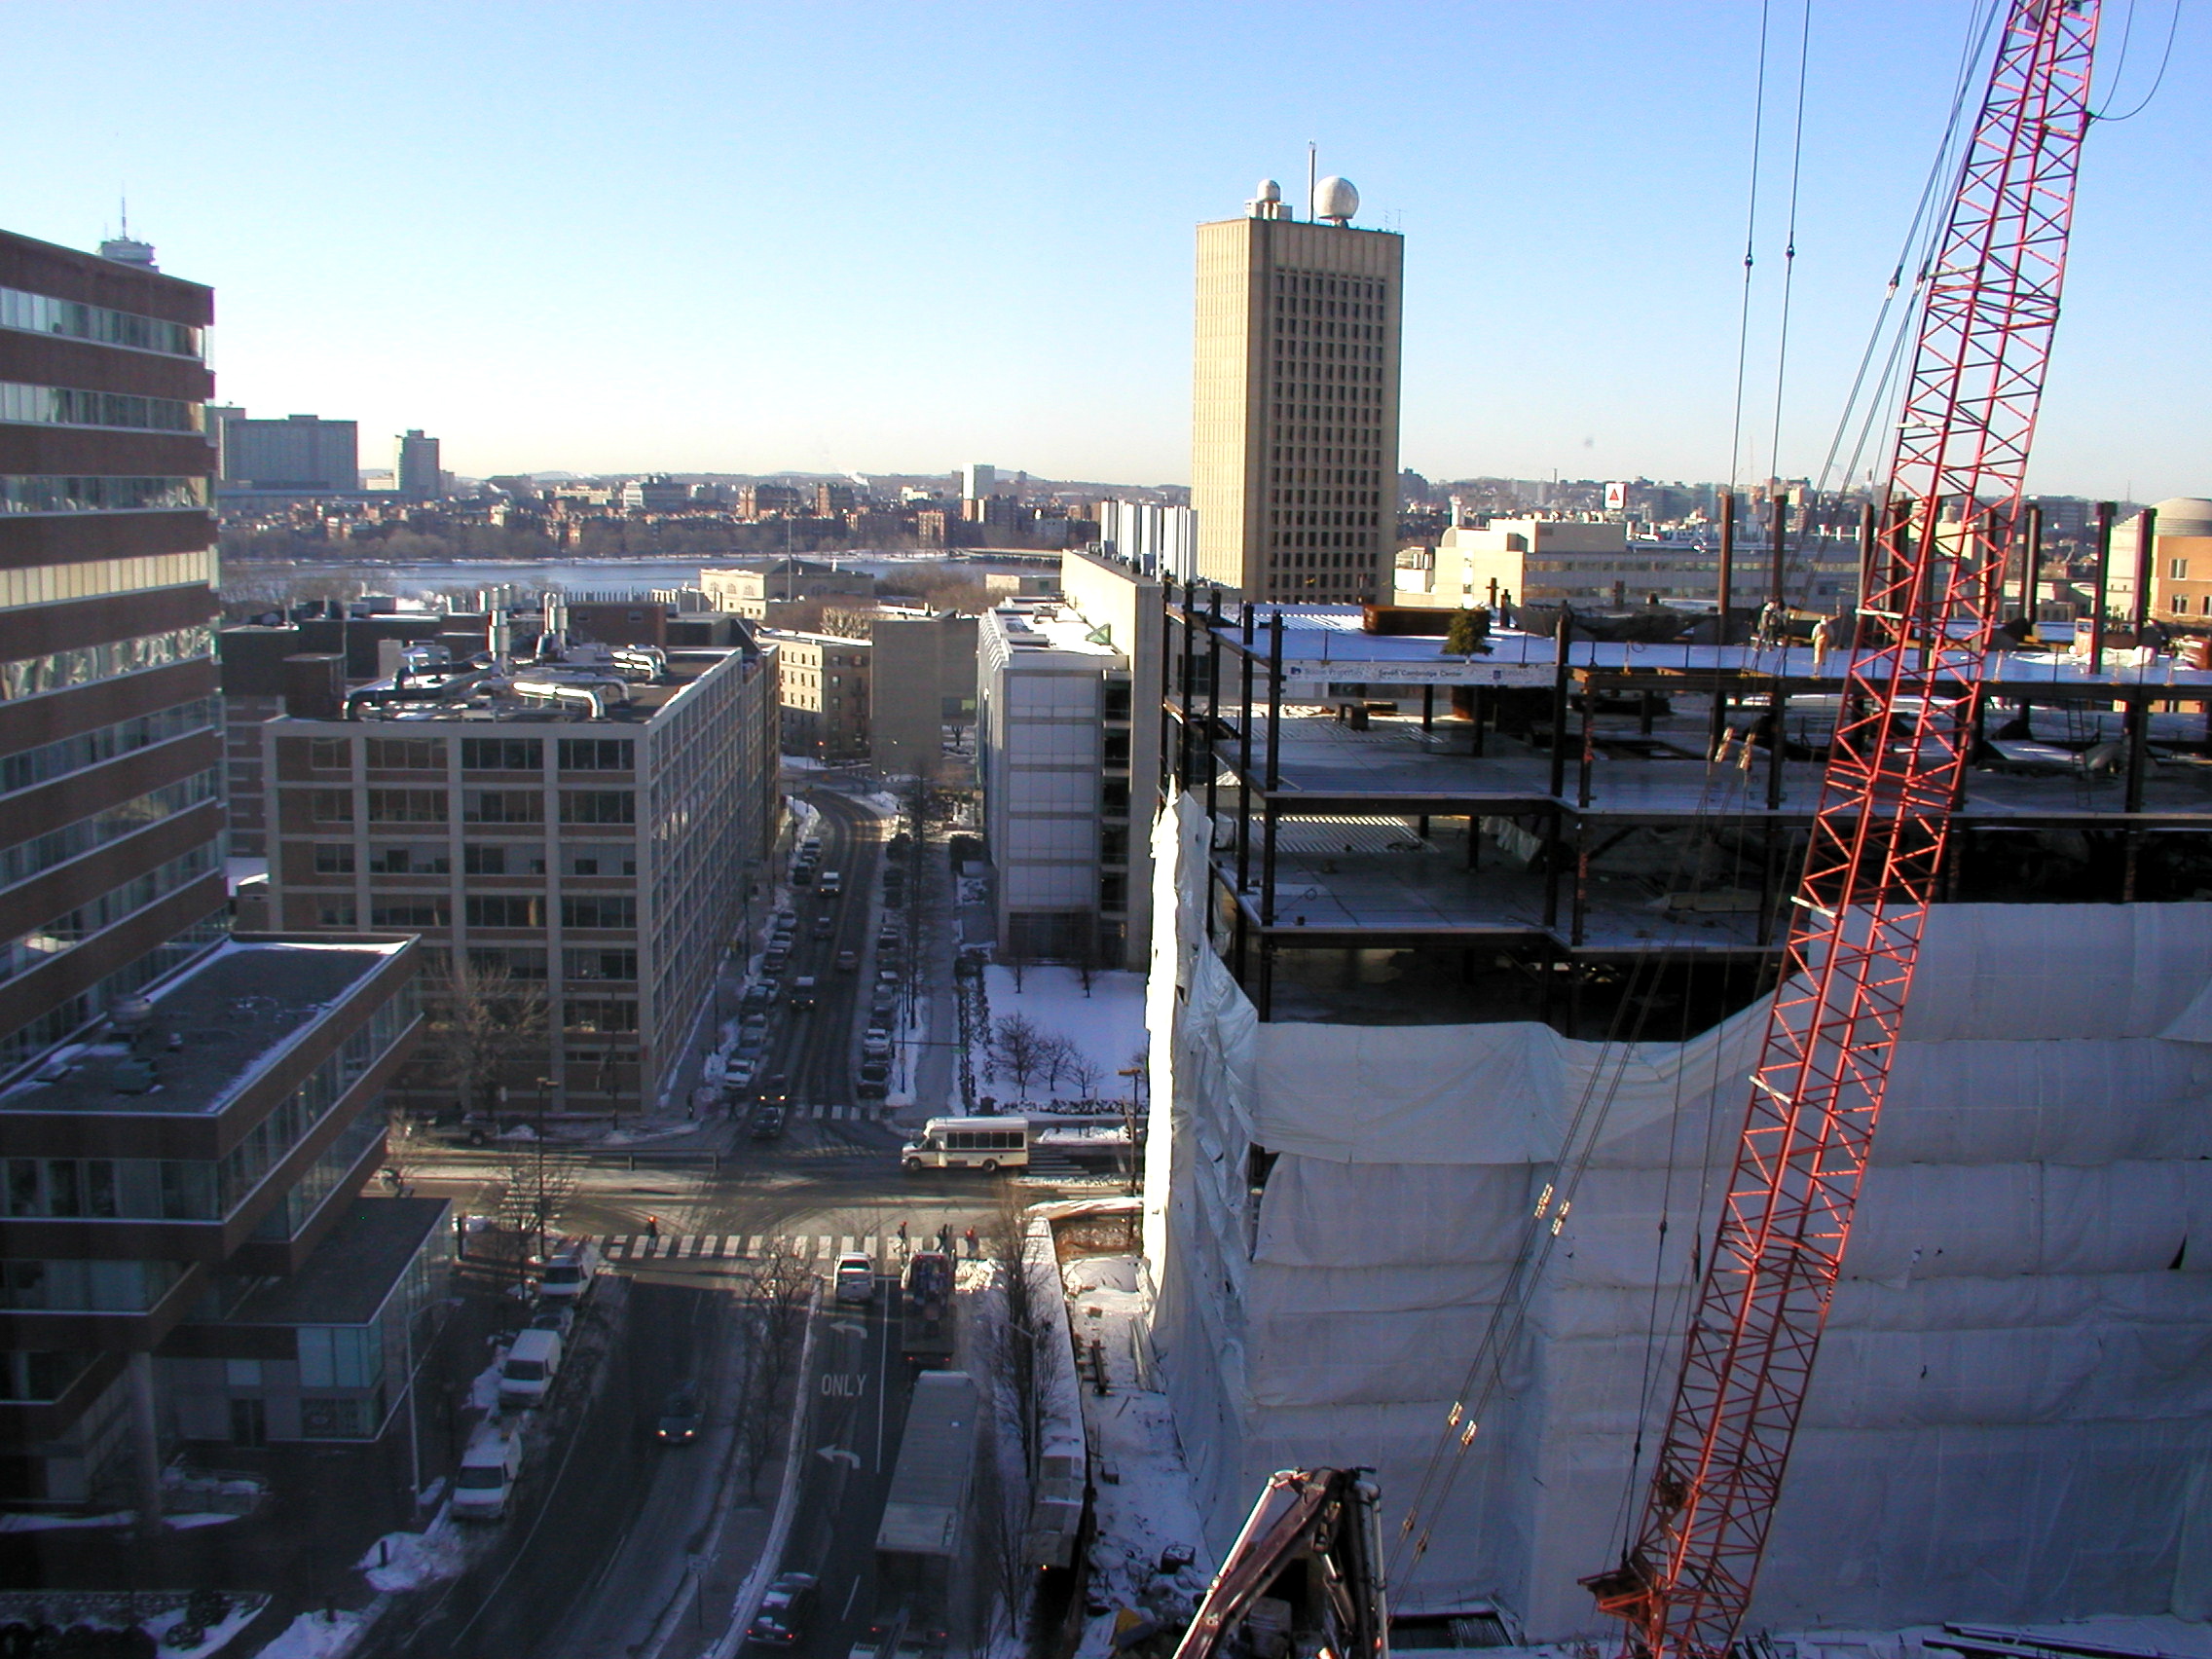
structure, skyline, city, skyscraper, cityscape, downtown, construction, reflection, stadium, tower block, boston, mit, metropolis, urban area, metropolitan area